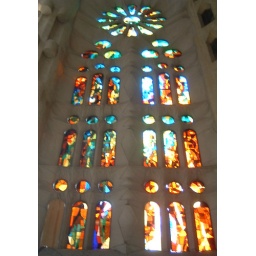
One of the modern stained glass windows in Sagrada Familia. Shame I couldn't keep my hand still.